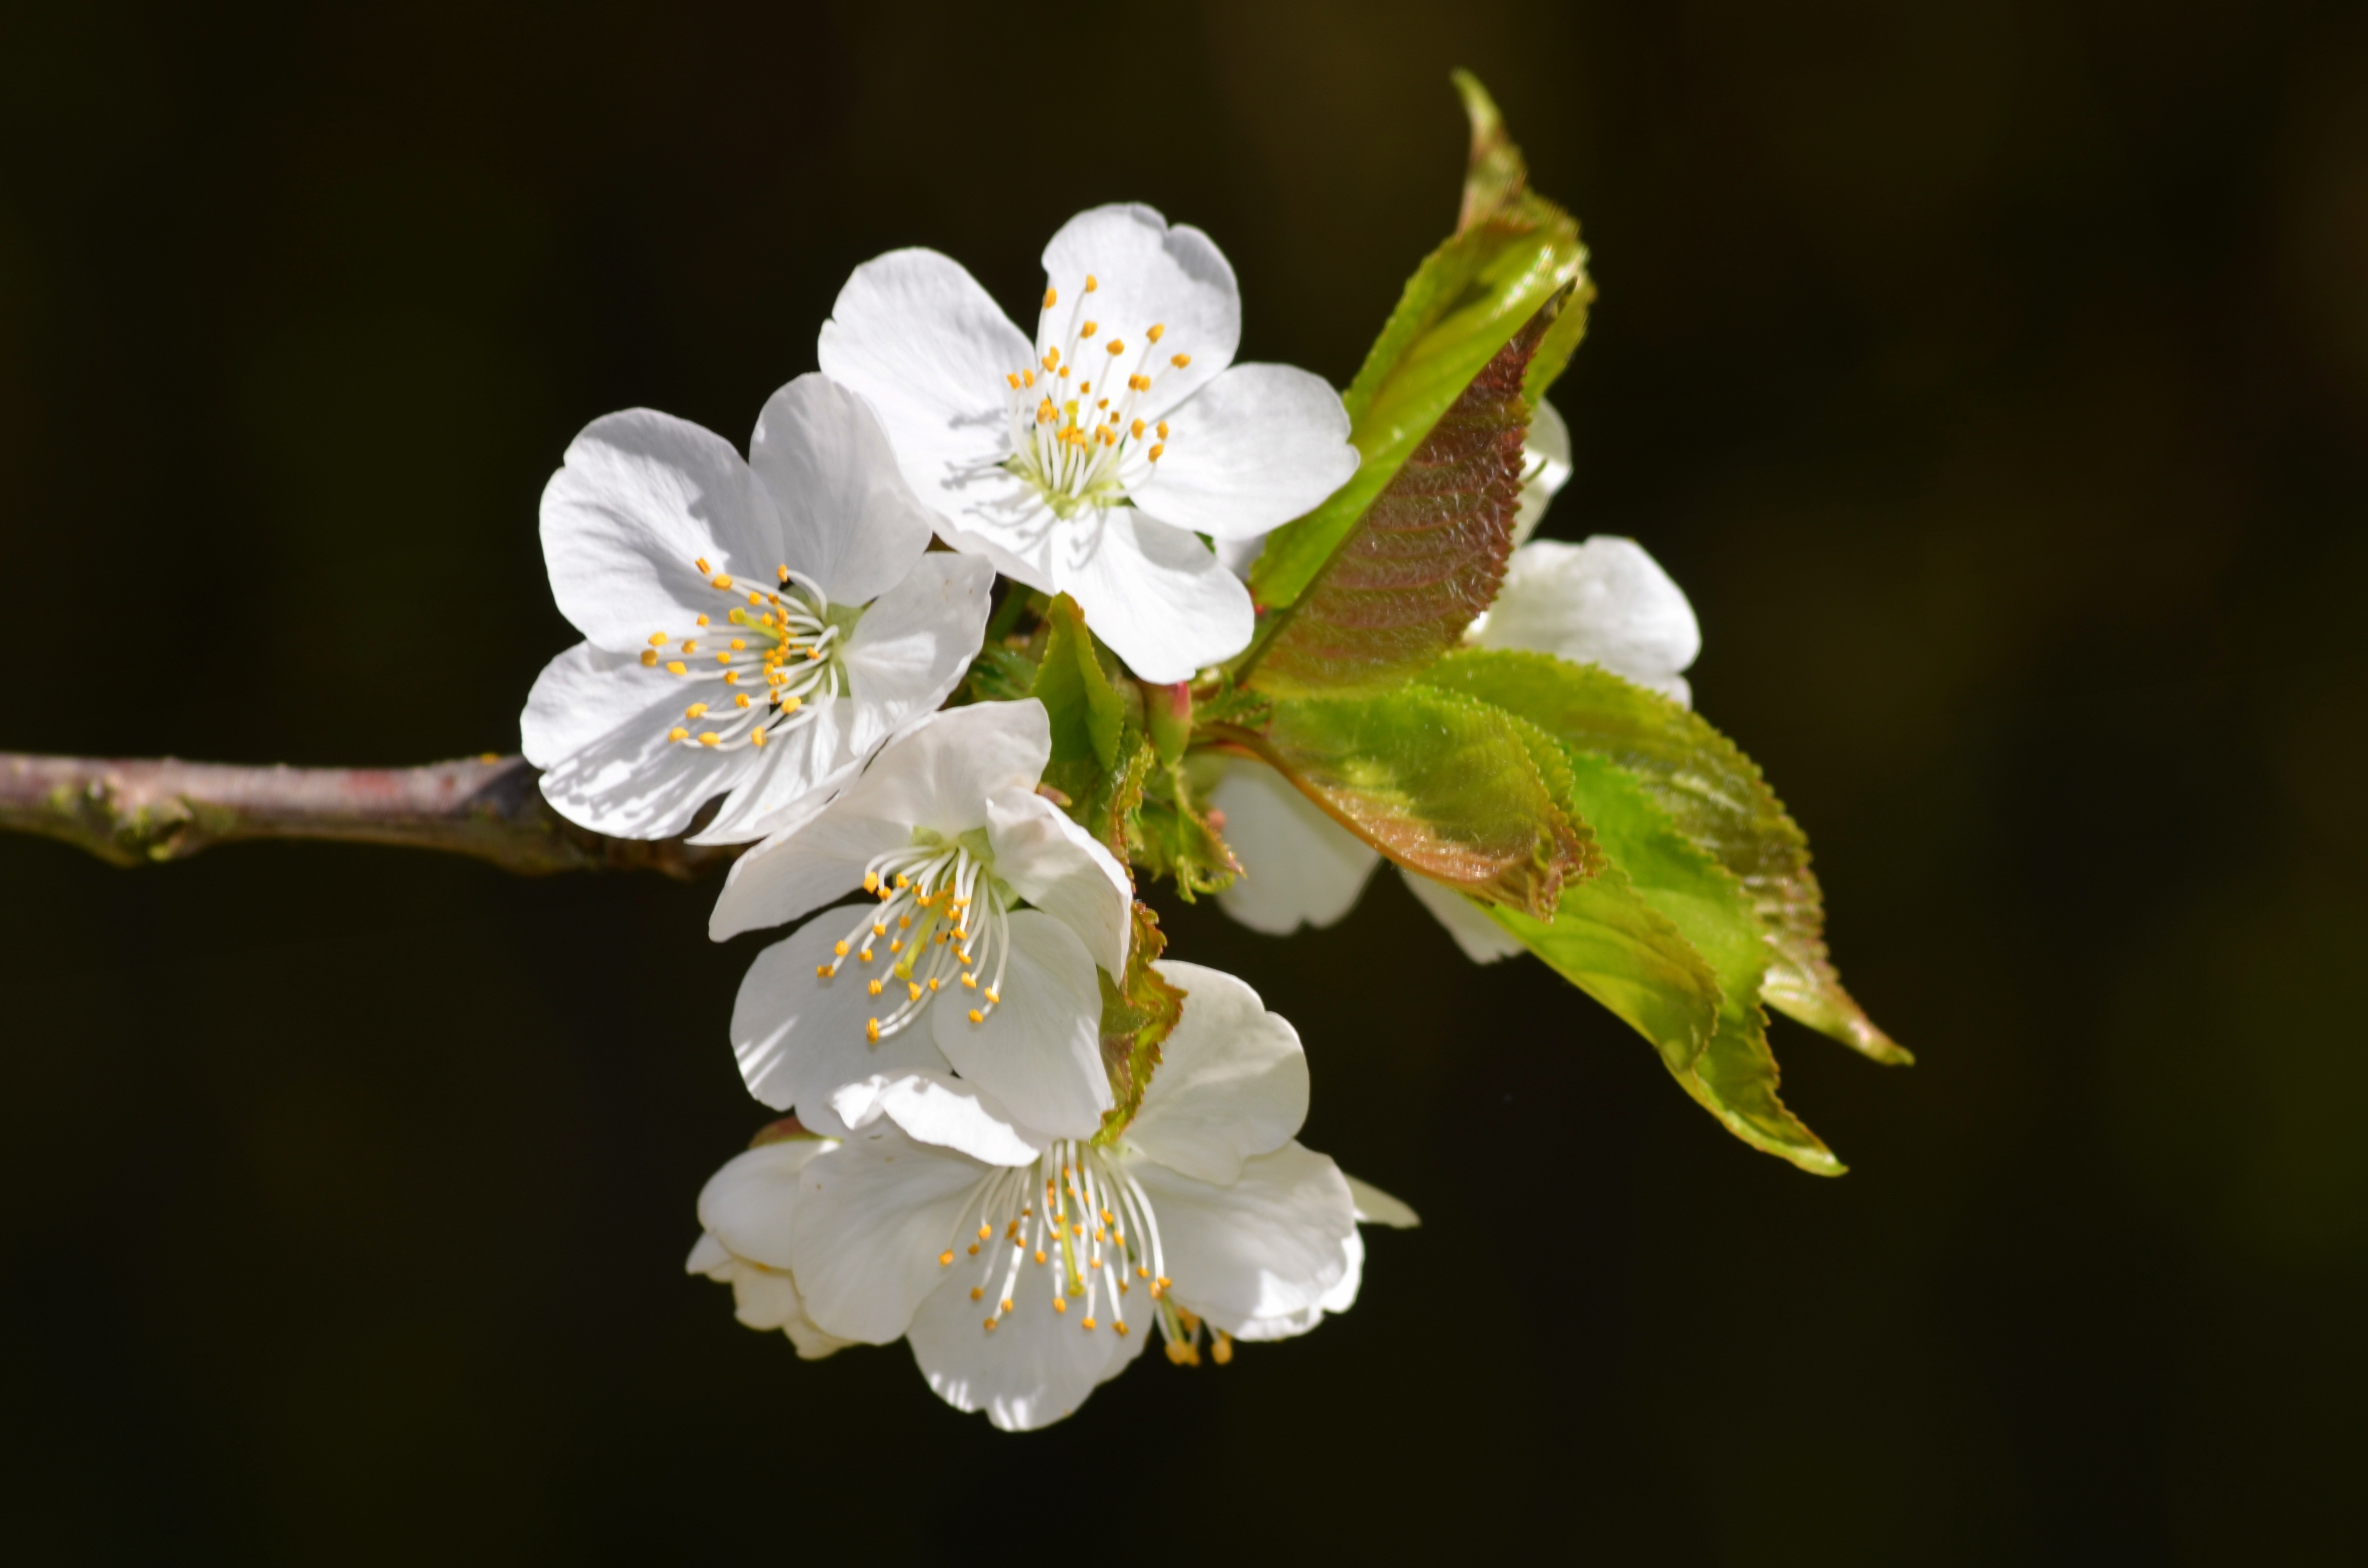
nature, branch, blossom, plant, fruit, flower, petal, bloom, summer, food, spring, produce, botany, flora, cherry blossom, wildflower, close up, shrub, macro photography, apple blossom, flowering plant, rose family, land plant